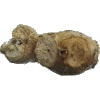
Label: ginger_root